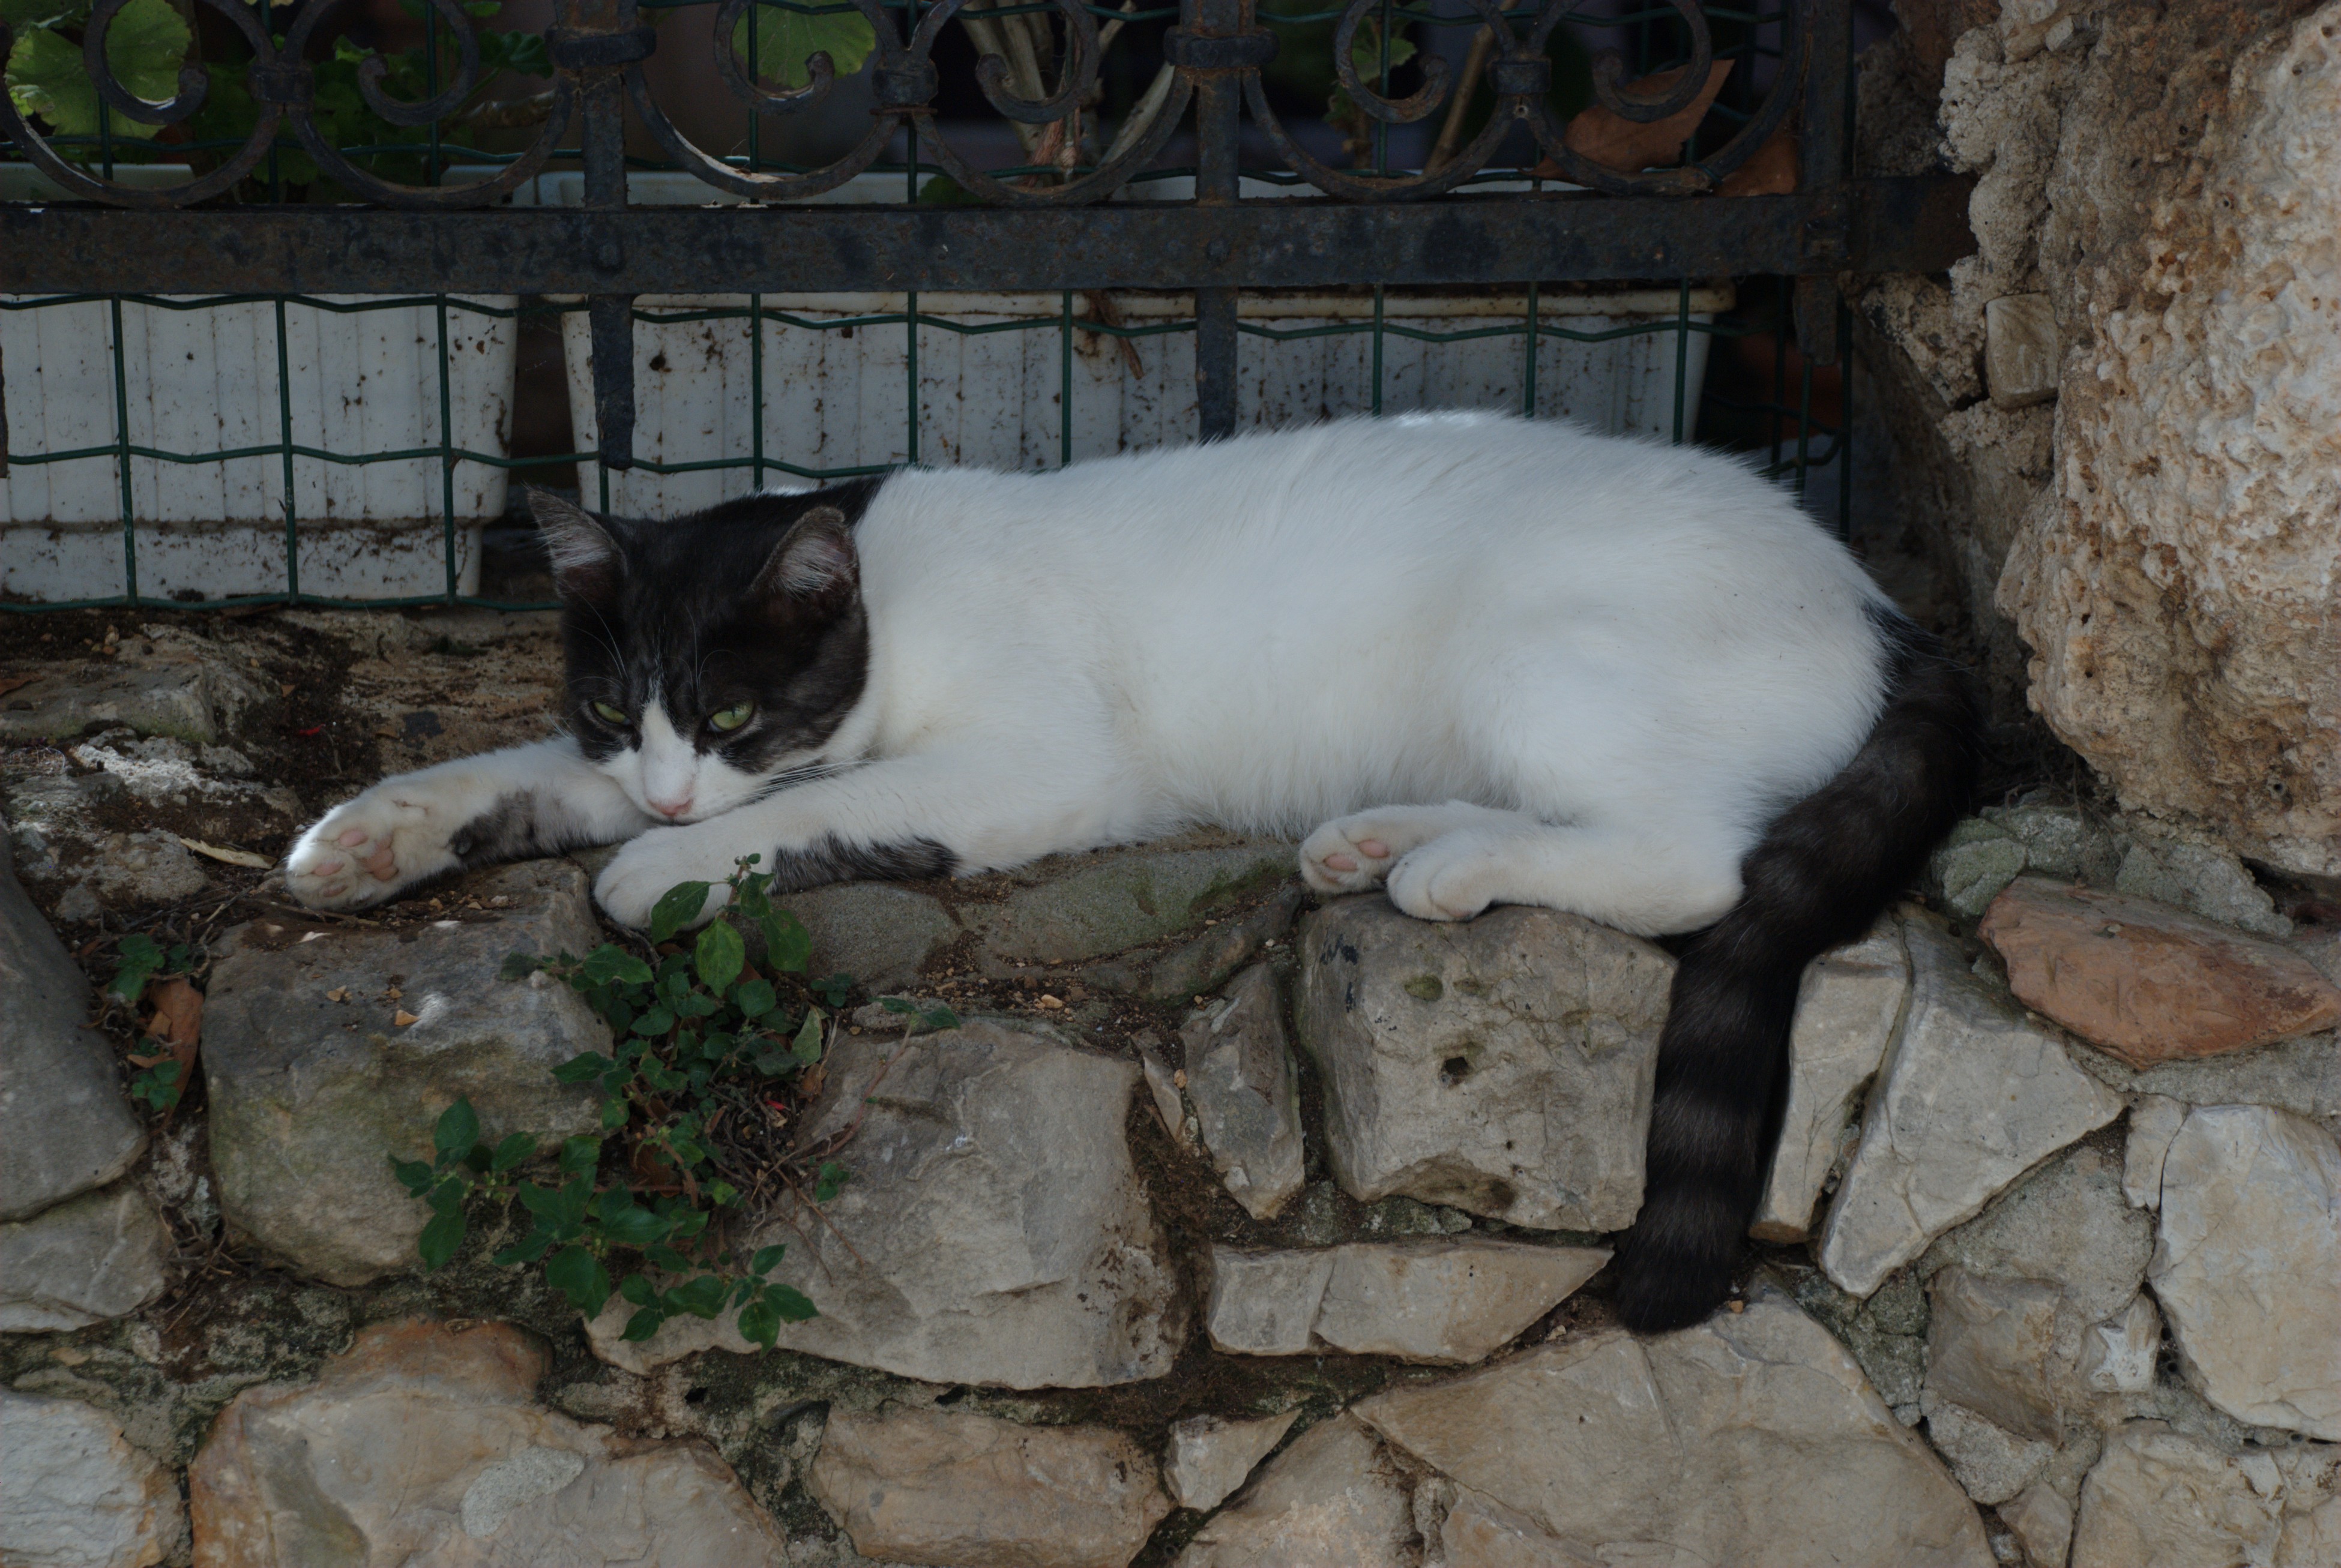
animal, pet, cat, feline, mammal, nikon, pets, cats, animals, vertebrate, chat, d80, chats, nikond80, catspotting, street dog, small to medium sized cats, cat like mammal, dog breed group